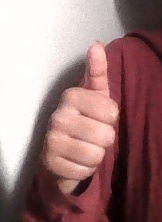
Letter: aleff